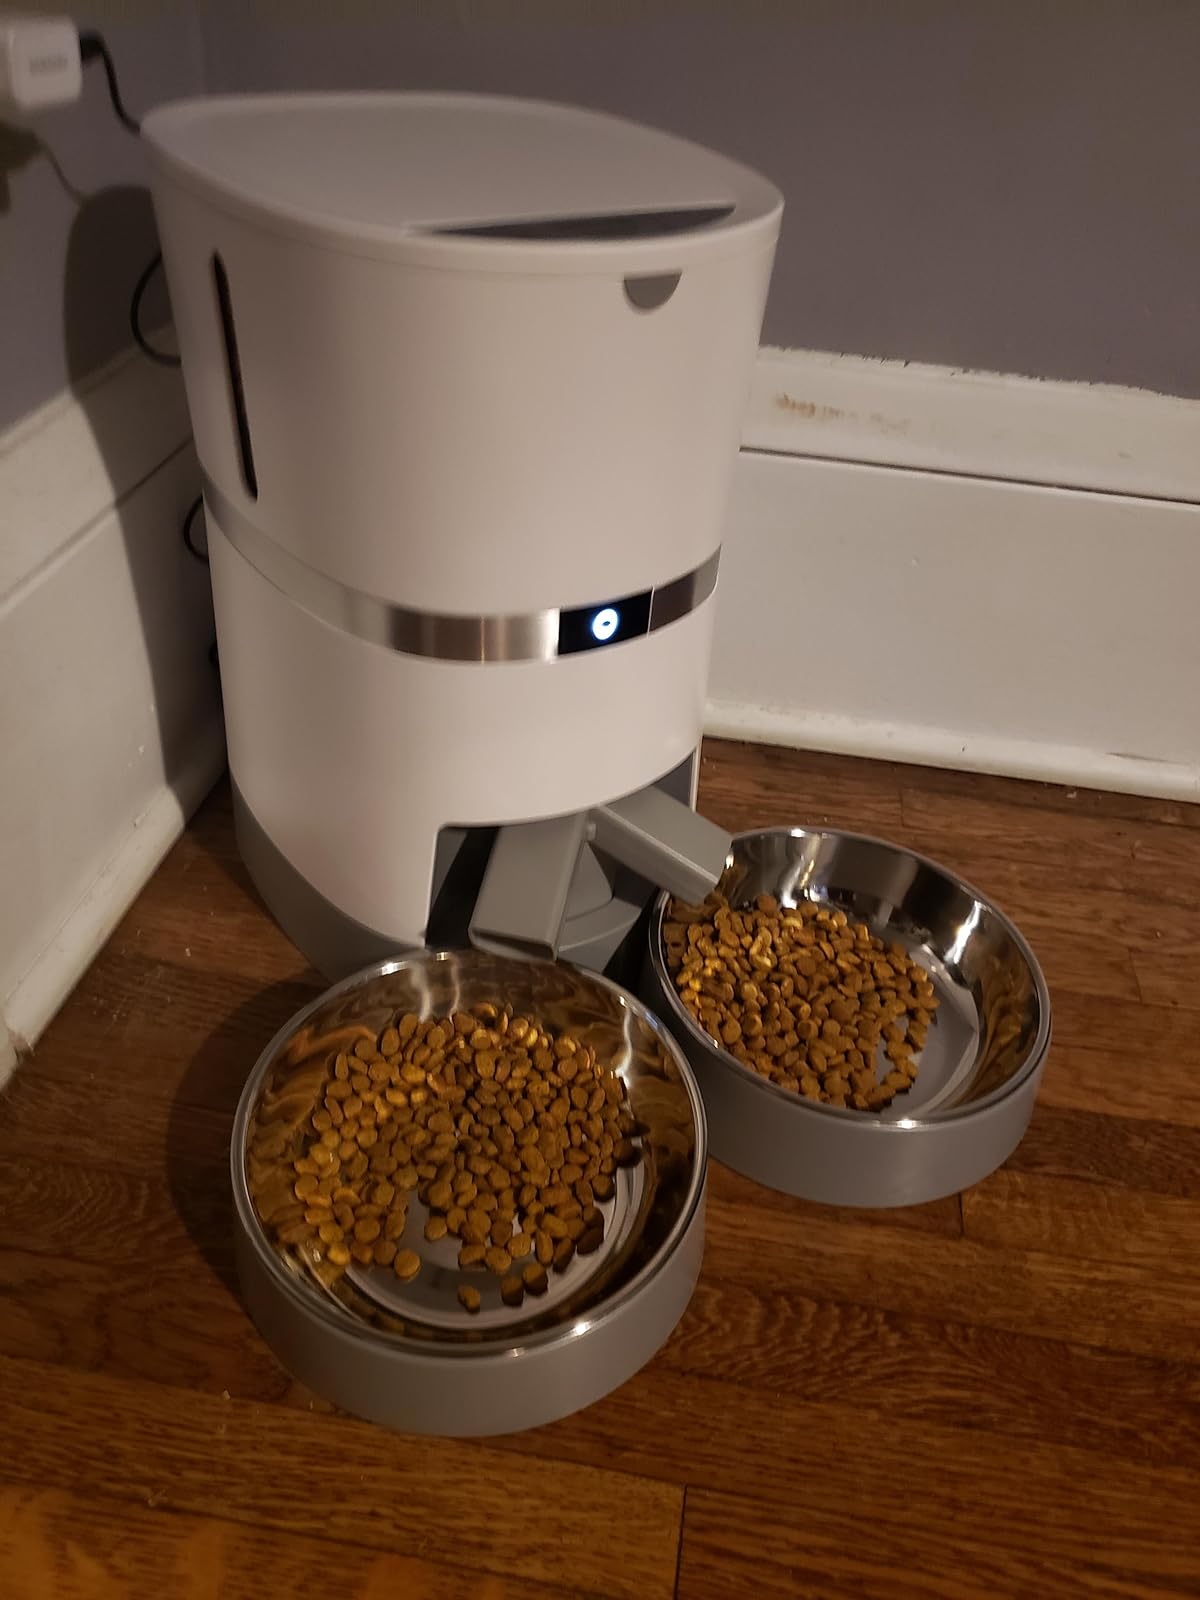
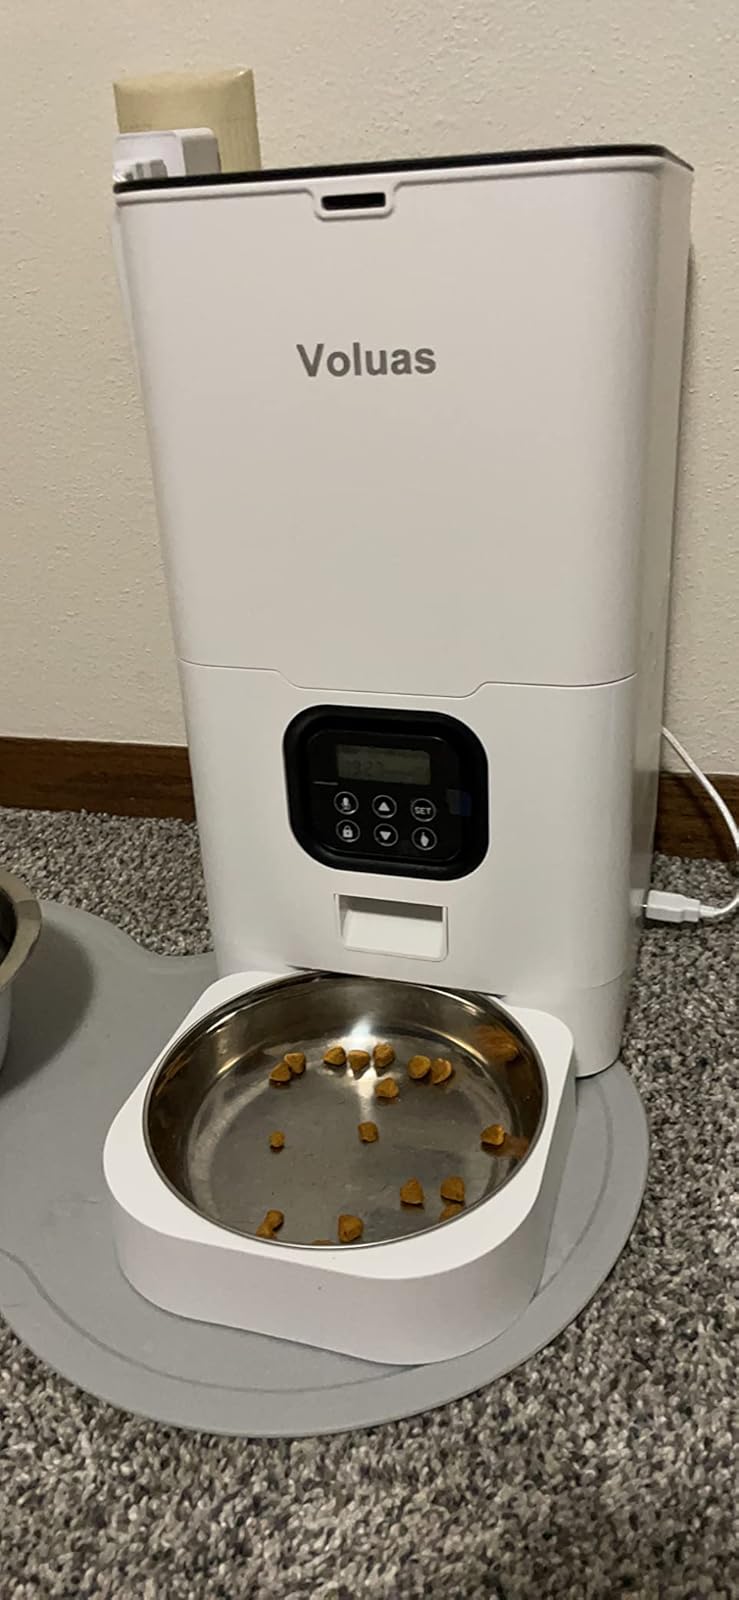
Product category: items_feeder
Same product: no